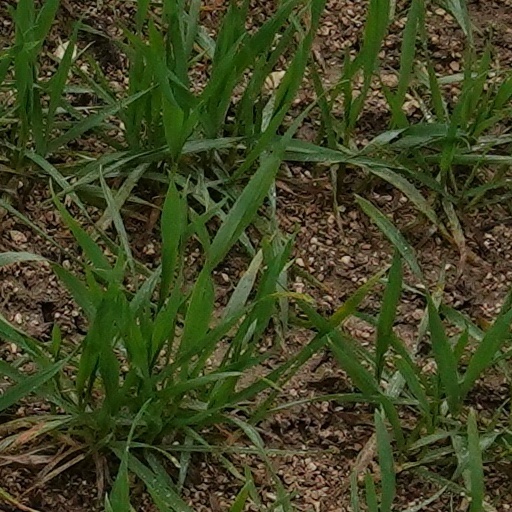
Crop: wheat